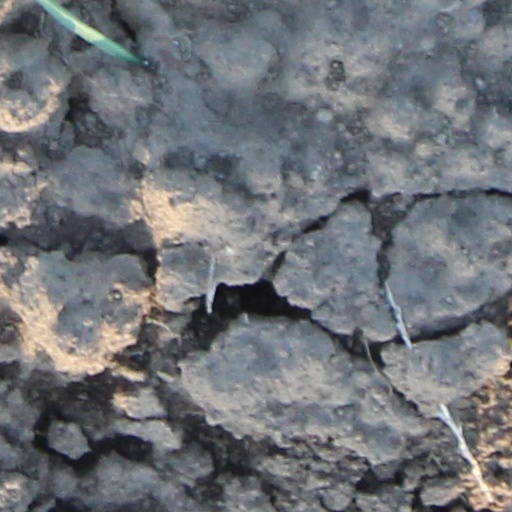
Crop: wheat